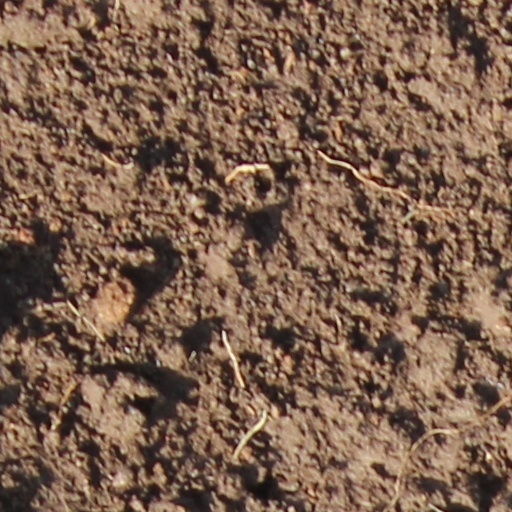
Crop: wheat